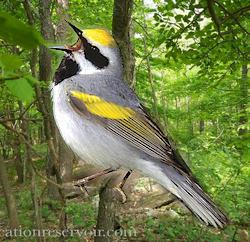
Bird species: Golden_winged_Warbler
Bird type: landbird
Background: land